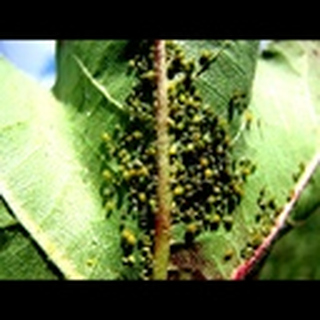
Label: cotton_aphids